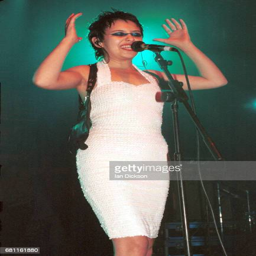
psych folk artist of trip hop artist performing on stage